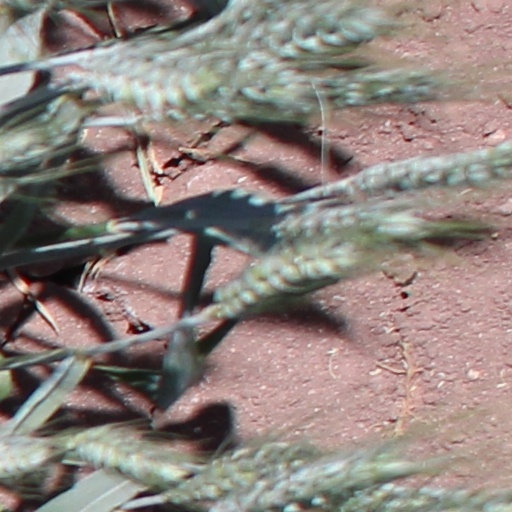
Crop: wheat